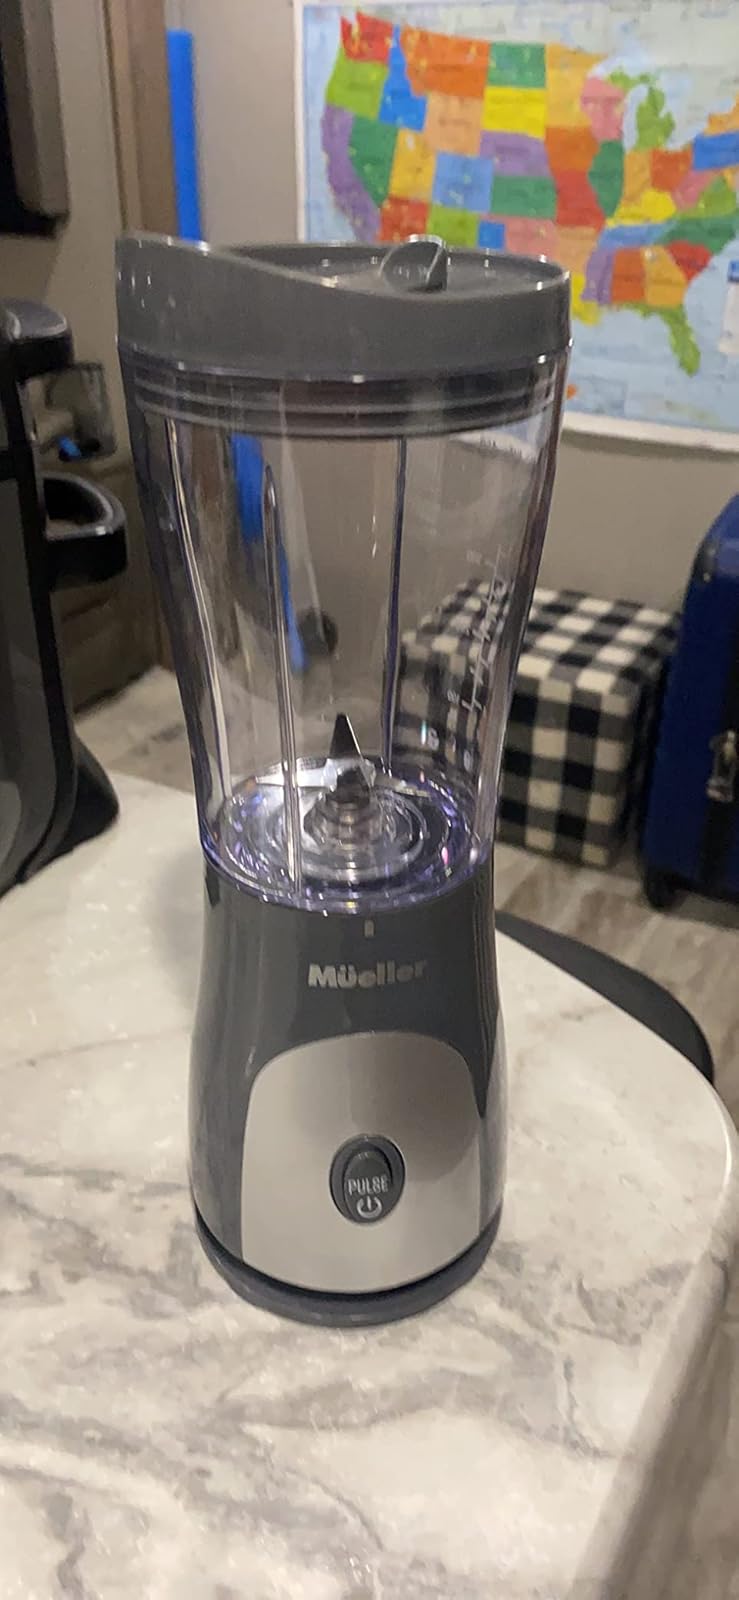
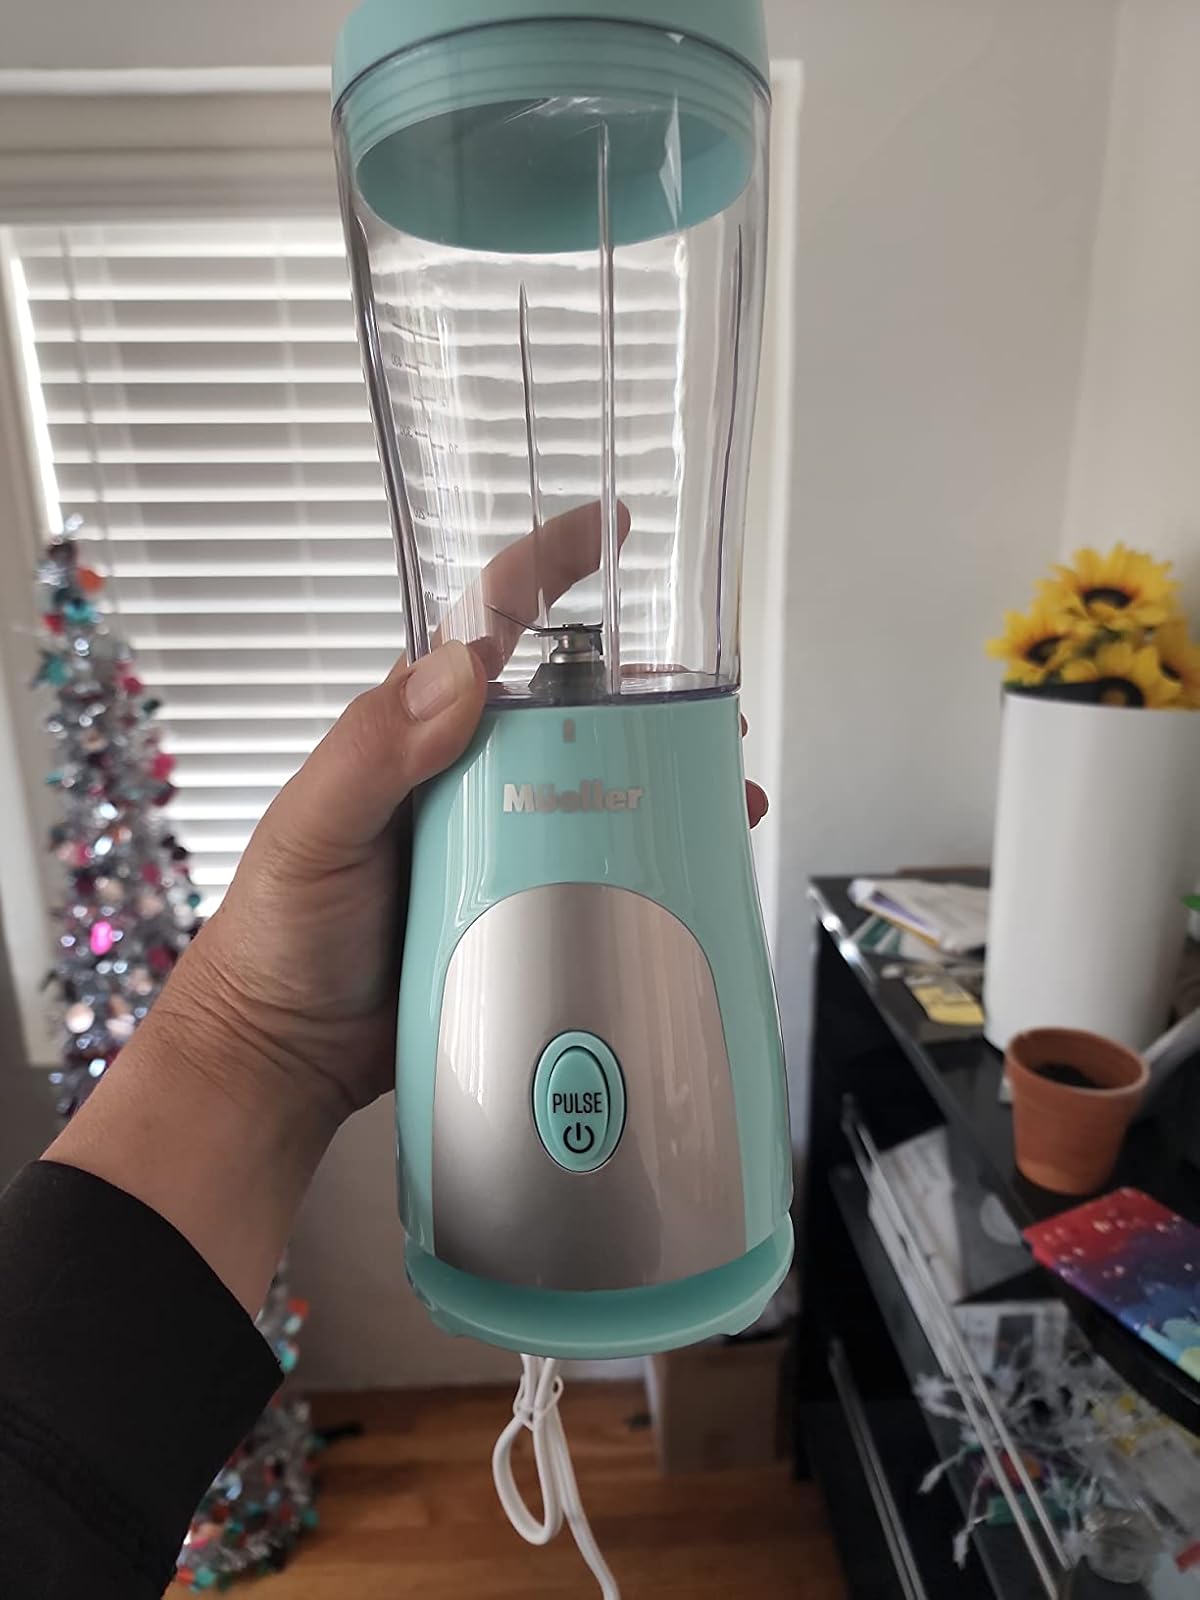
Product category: items_blender
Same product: no